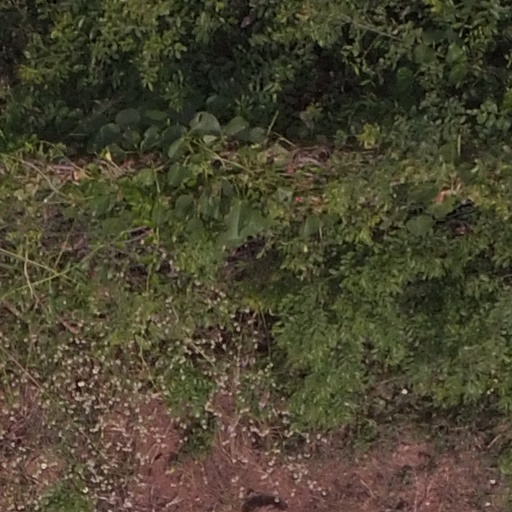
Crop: maize; corn